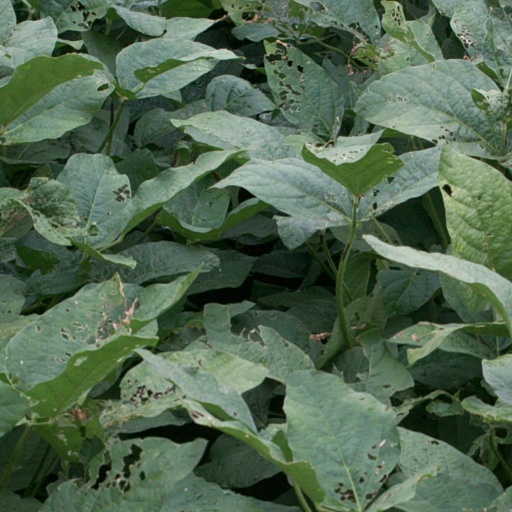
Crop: soybean